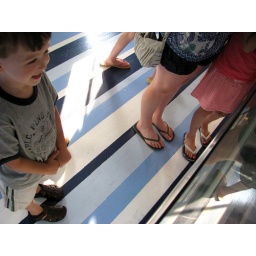
I love the striped floor in the Dinghy Dock Scoop Shop. The walls are vivid blue too.